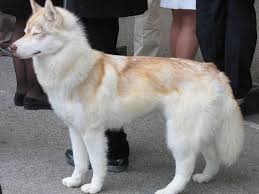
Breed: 232-n000083-Eskimo_dog